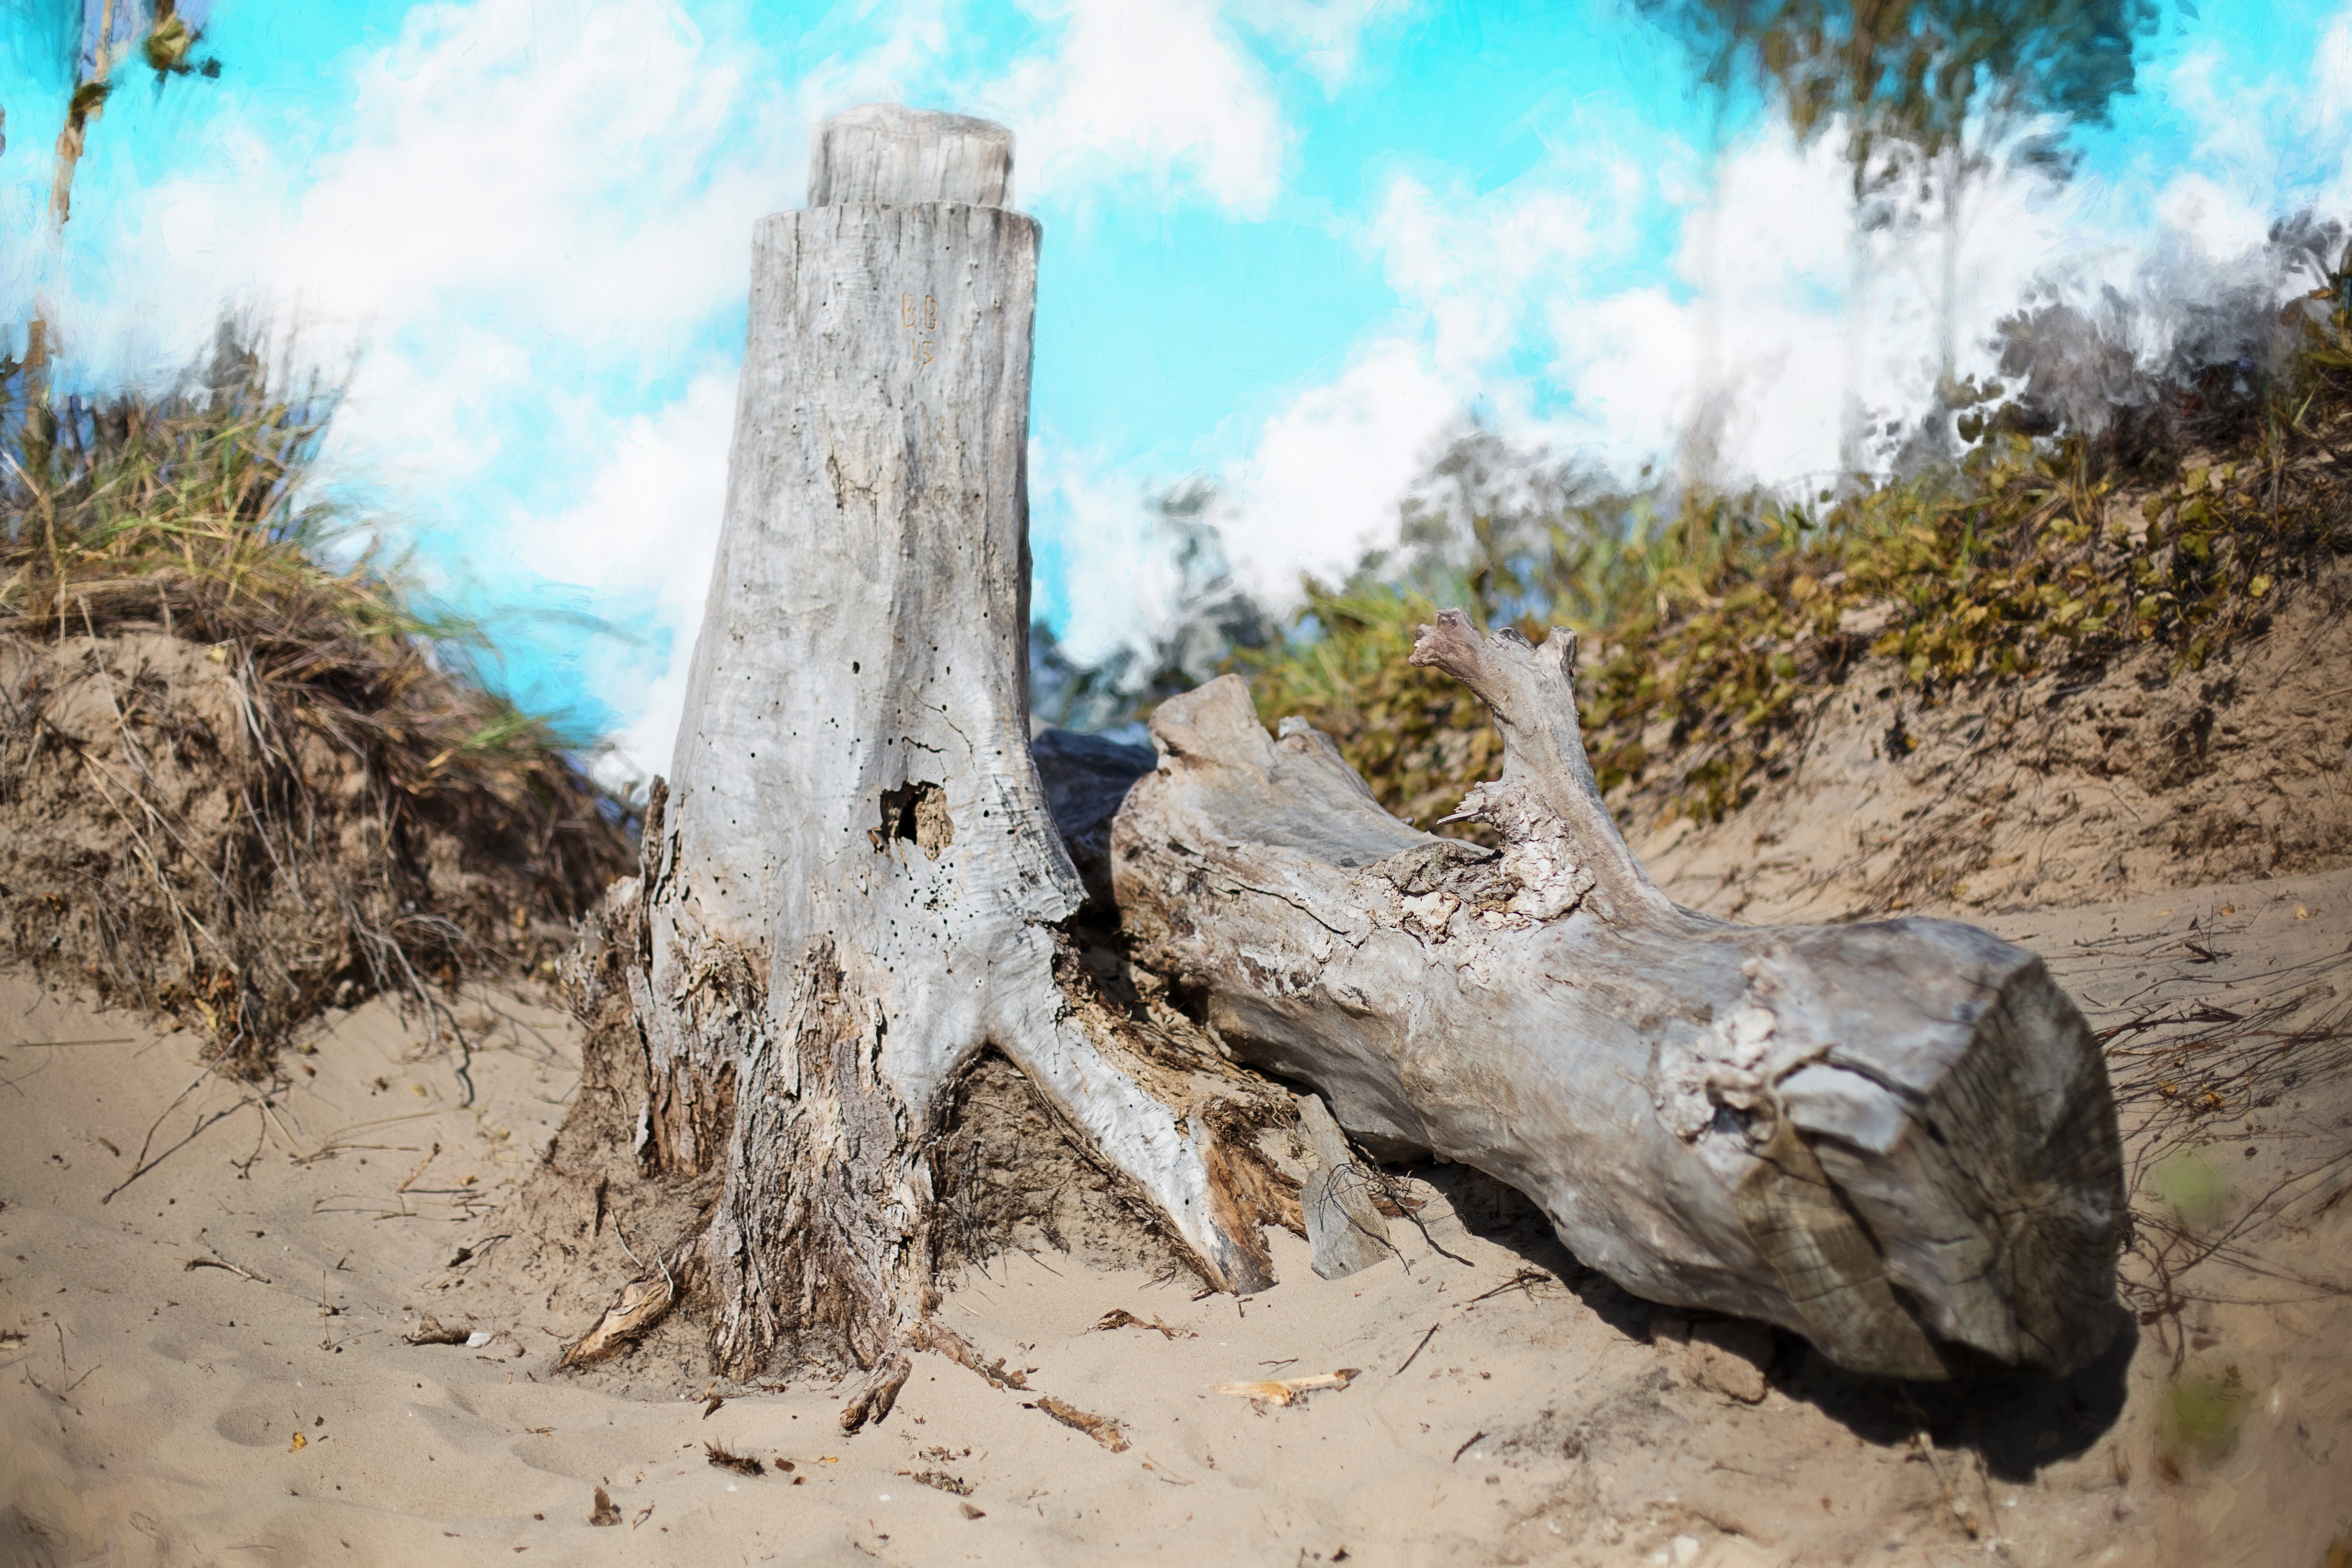
beach, driftwood, coast, tree, sand, rock, wilderness, wood, coastal, summer, vacation, travel, formation, scenic, natural, soil, blue, terrain, weathered, geology, aged, drift wood, natural environment, woody plant